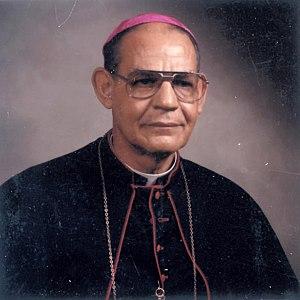
Juan Antonio Flores Santana, né le 3 juillet 1927 à Tamboril et mort le 9 novembre 2014 à Santiago de los Caballeros, est un prélat catholique dominicain.